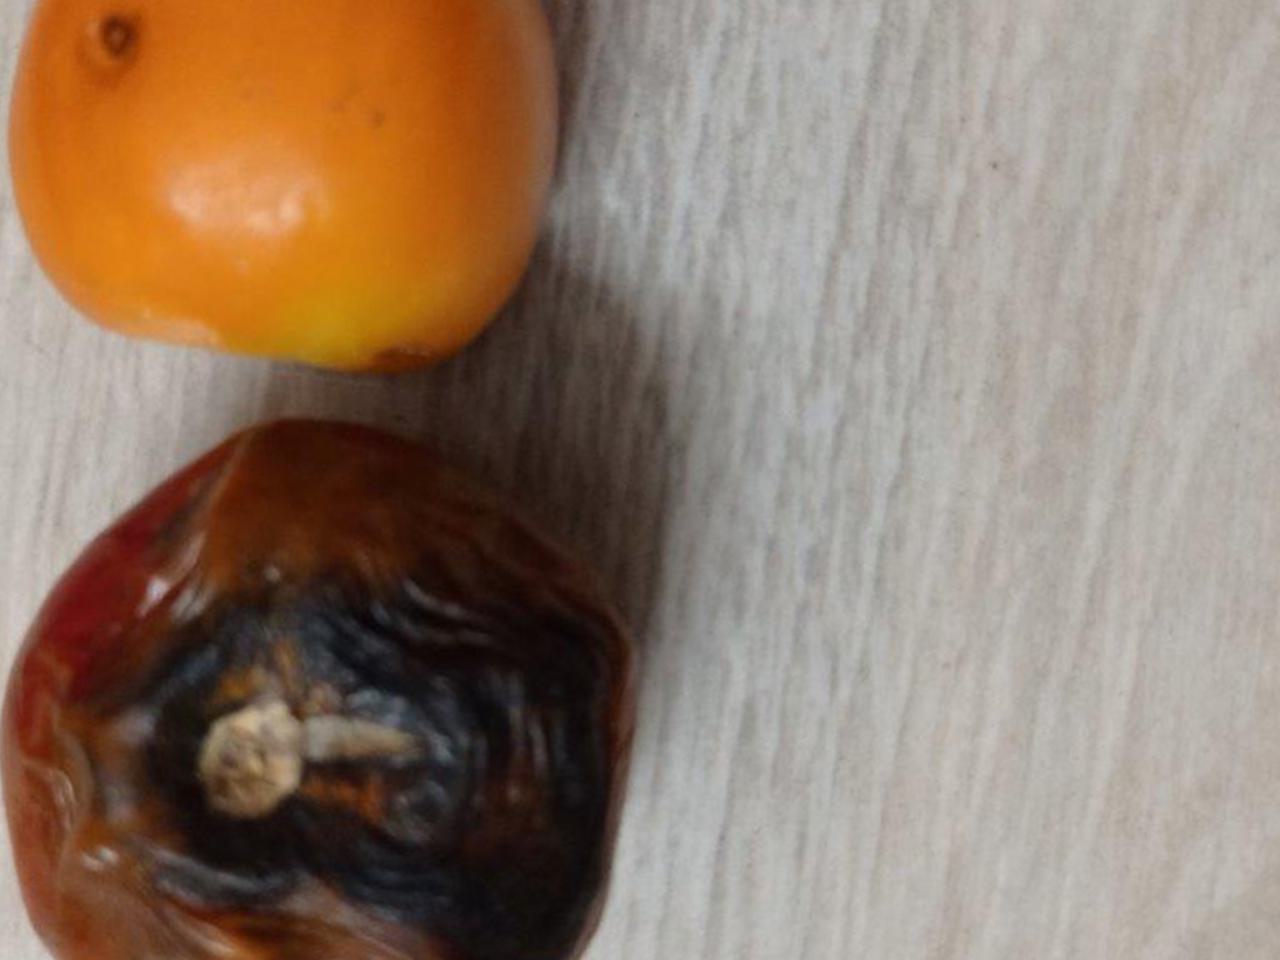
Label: Rotten